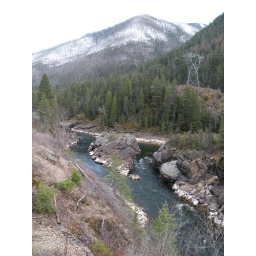
Hard point of rock in the river below Hungry Horse dam with the mountain in the background, MT.